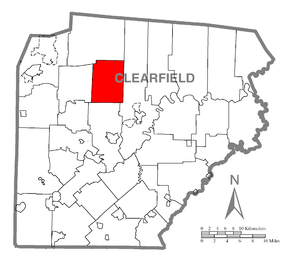
Pine Township est un township, situé au nord de la partie centrale du comté de Clearfield, aux États-Unis. En 2010, il comptait une population de 60 habitants.